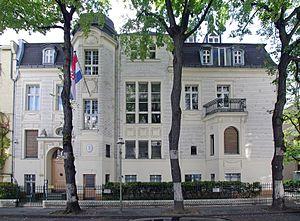
Cette liste comprend les représentations diplomatiques de la Croatie, à l'exclusion des consulats honoraires. La Croatie est un pays européen situé au carrefour de l'Europe centrale, de l'Europe du Sud-Est et de la Méditerranée.
Les relations entre l'Allemagne et la Croatie sont les relations bilatérale entre l'Allemagne et la Croatie, deux États membres de l'Union européenne. La Croatie a une ambassade à Berlin et cinq consulats à Düsseldorf, Francfort-sur-le-Main, Hambourg, Munich et Stuttgart tandis que l'Allemagne a une ambassade à Zagreb et un consulat honoraire à Split.